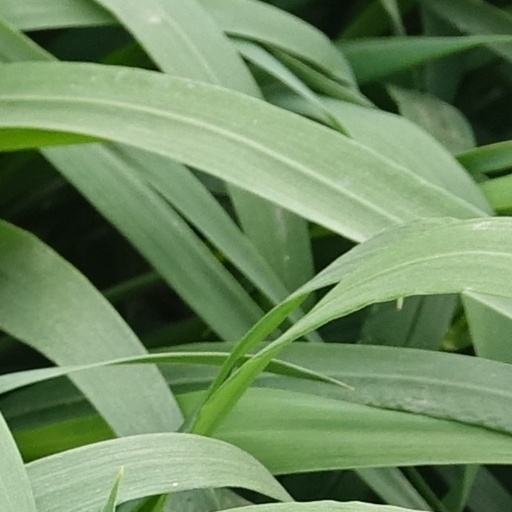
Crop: wheat